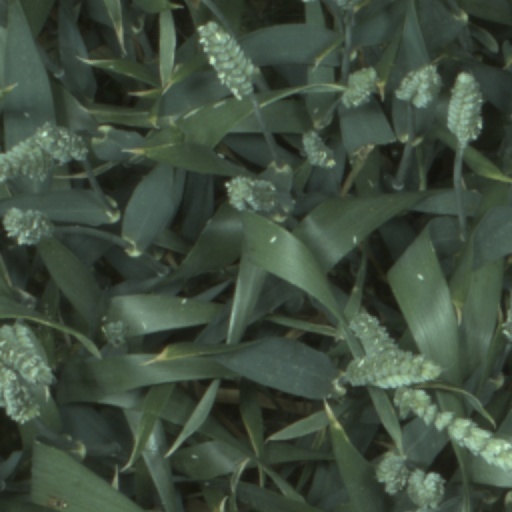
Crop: wheat